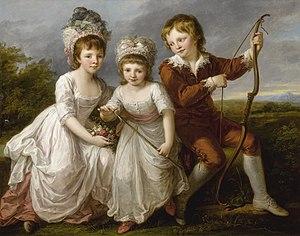
Cette page fournit une liste chronologique de peintures d'Angelica Kauffmann.